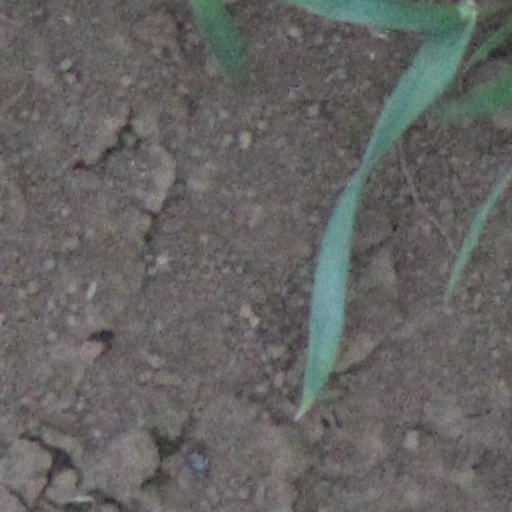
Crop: wheat